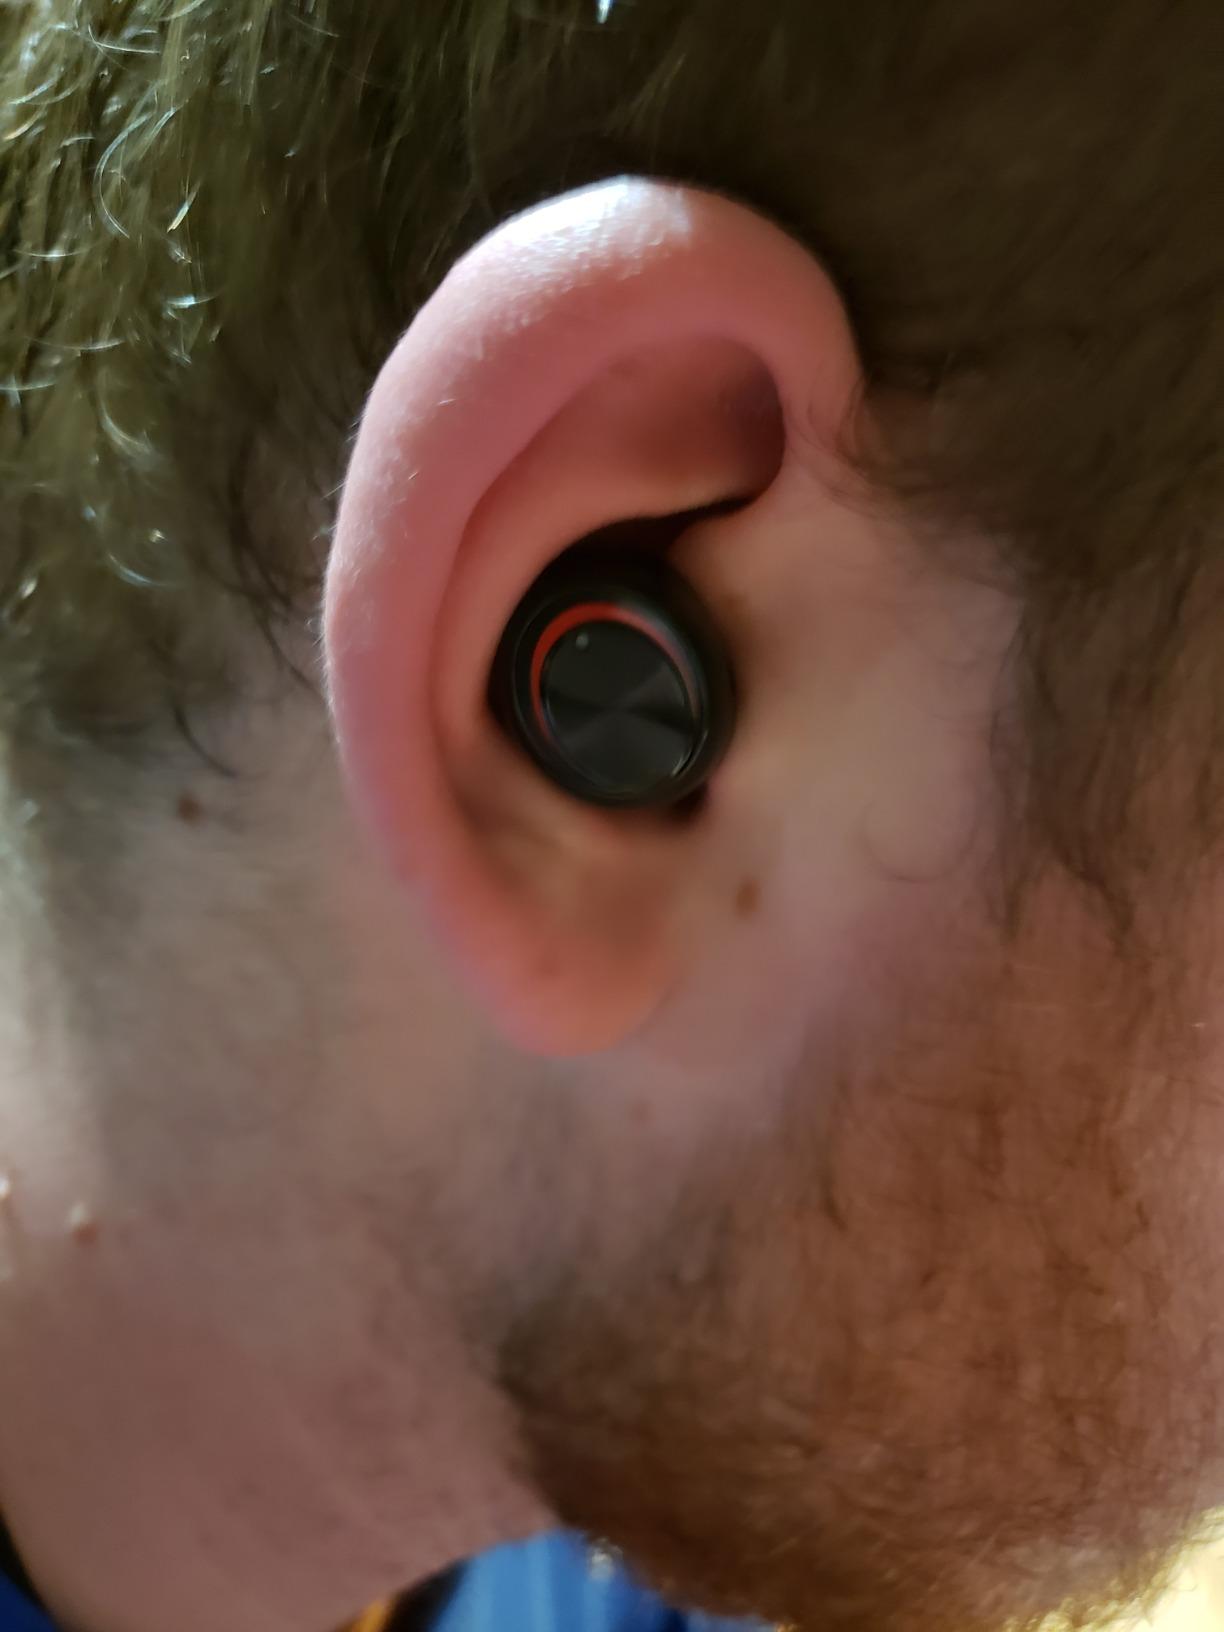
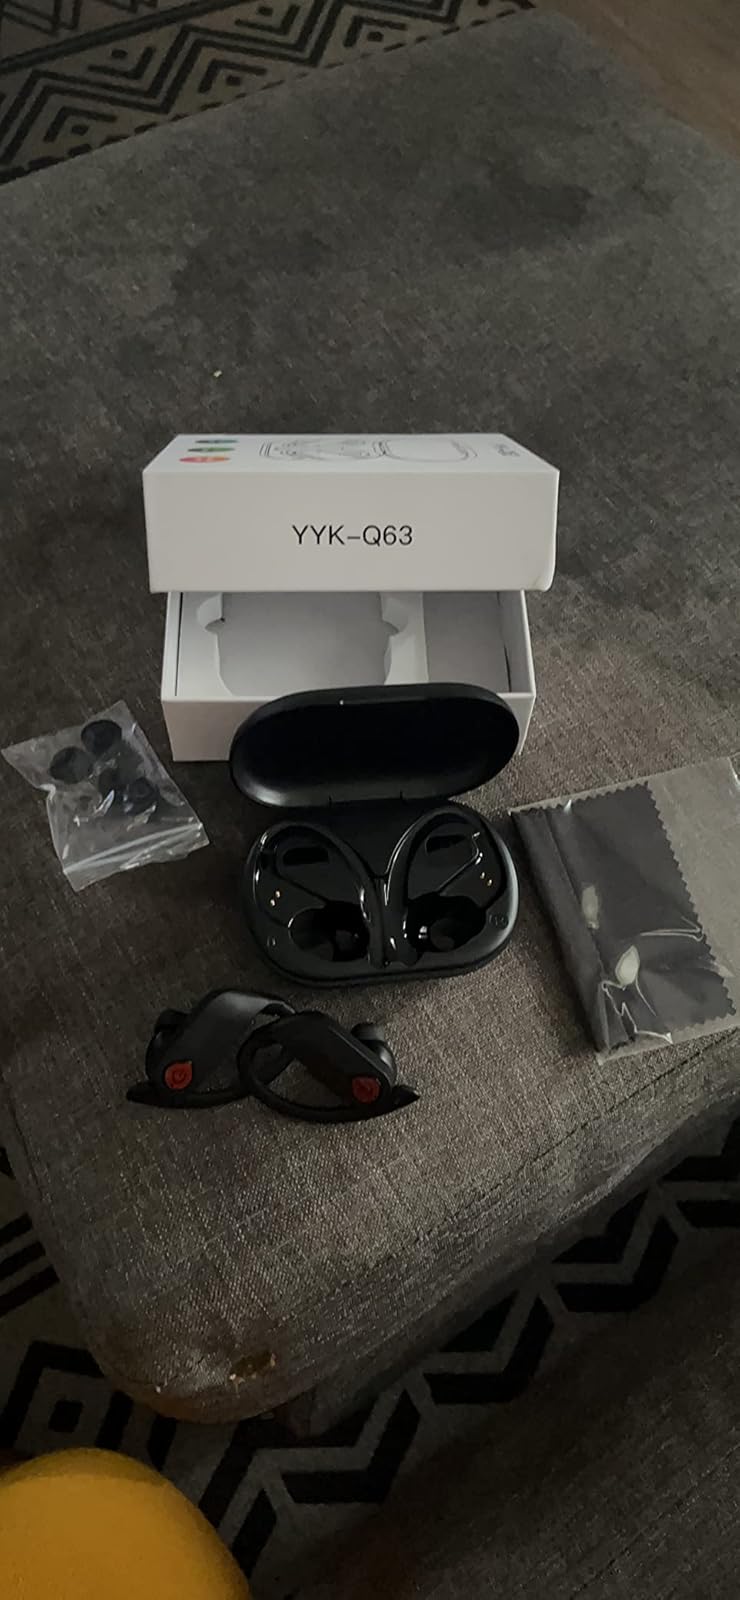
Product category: earbuds
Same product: no